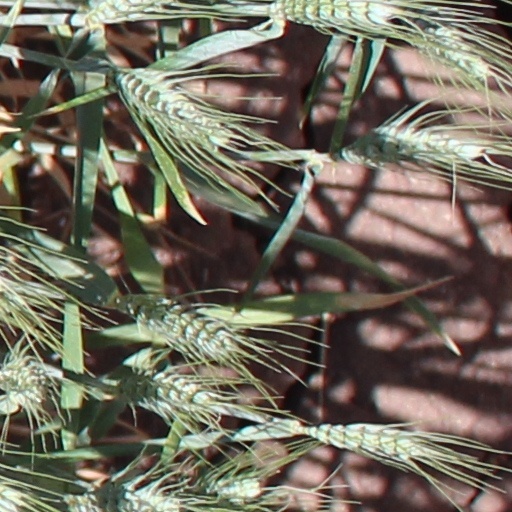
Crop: wheat